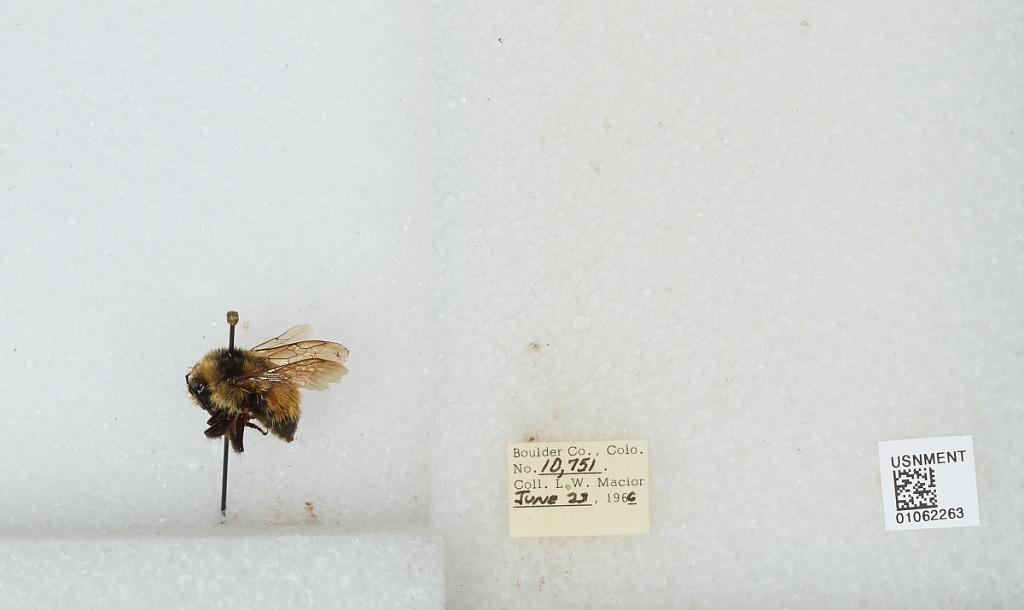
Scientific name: Bombus (Pyrobombus) bifarius Cresson
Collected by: L. Macior
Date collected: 1966-6-23
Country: United States
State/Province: Colorado
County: Boulder
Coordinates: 40.09, -105.36